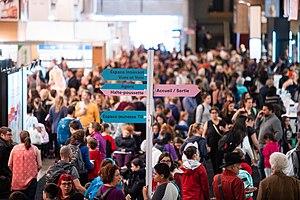
Le Salon du livre de Montréal en 2019.
Le Salon du livre de Montréal est un événement annuel qui a pour objectif de promouvoir la lecture. Il met en contact les auteurs avec le public, les éditeurs, les libraires et les bibliothècaires. Il a lieu au mois de novembre au Palais des congrès de Montréal à Montréal. Il est, avec le Salon du livre de Paris et le Salon du Livre de Beyrouth, l'une des trois plus importantes manifestations du livre francophone au niveau mondial.